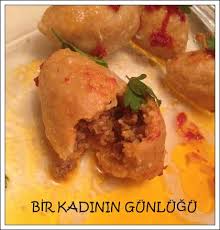
Yemek: icli_kofte